Cricket in 1729

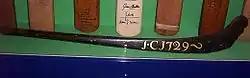
The oldest cricket bat still in existence dates from 1729. Note the shape, which is more like that of a modern-day hockey stick than a modern-day cricket bat. It is kept in the Sandham Room in the Member's Pavilion at Kennington Oval.

Cricket continued to spread throughout England and a local game in Gloucester on 22 September 1729 is the earliest known reference to cricket in the county of Gloucestershire. The match was pre-announced 15 September in the "Gloucester Journal" which said the prize was "upwards of 20 guineas". Although matches in the county of Norfolk are unknown before 1745, the "Norwich Gazette" and the "Norwich Mercury" both carried notices for the Gage/Stead match in September 1729.